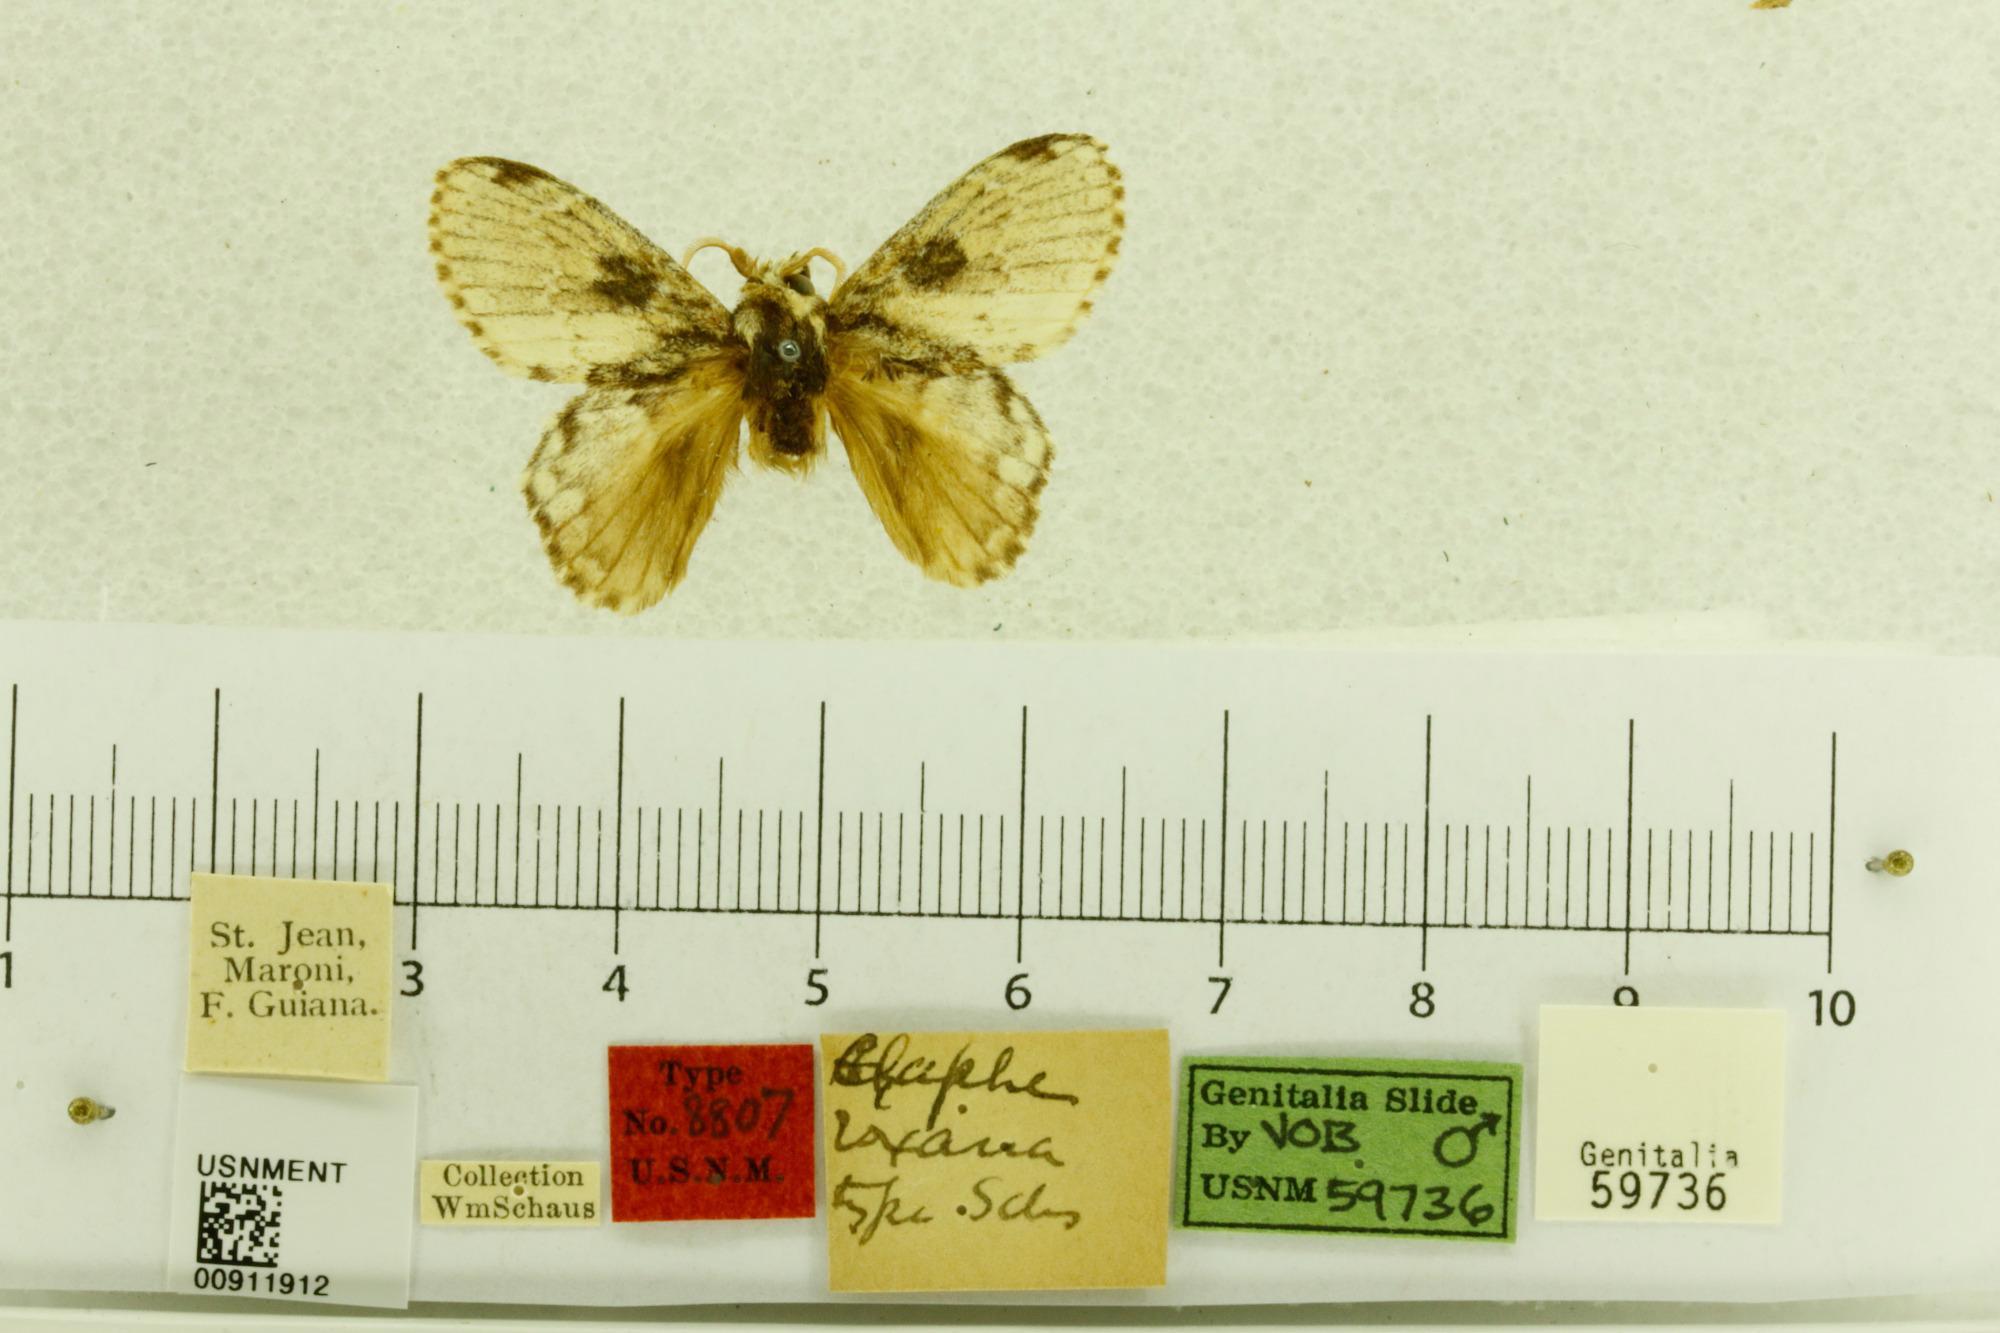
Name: Claphe roxana
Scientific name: Claphe roxana Schaus, 1905
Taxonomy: Animalia, Arthropoda, Insecta, Lepidoptera, Lasiocampidae
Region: [Not Stated]
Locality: St. Jean du Maroni, French Guiana, France